Roerich Pact

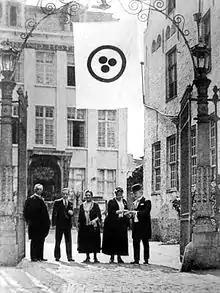
Delegates of Second international conference dedicated to the Roerich Pact. Bruges, August 1932.

1930 – A project together with N. Roerich's covering appeal to governments and peoples of all the countries was published and communicated to the governments, scientific, artistic and educational institutions of the world.